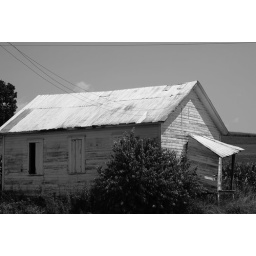
Heres a one room school house thats still standing in Little Germany Pa. Inside there is some grain.